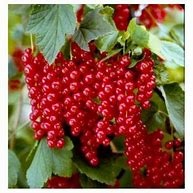
Label: redcurrant